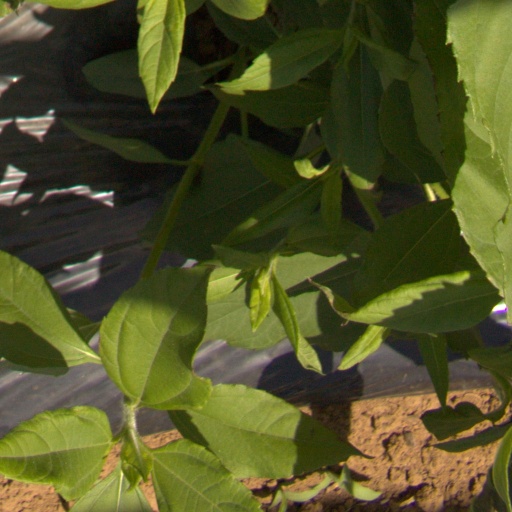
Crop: Jerusalem artichoke